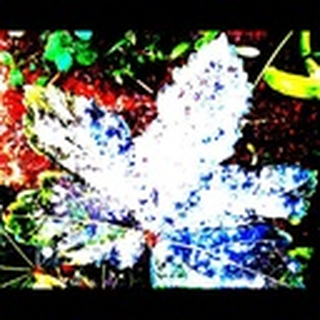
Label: cotton_powdery_mildew